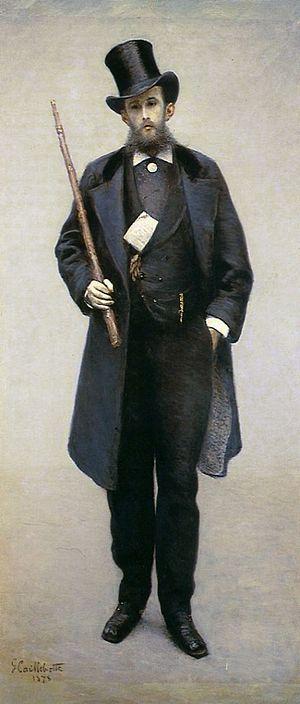
La Partie de bésigue est une huile sur toile du peintre impressionniste français Gustave Caillebotte datant de 1881. Elle mesure 121 × 161 cm et a été achetée à une collection particulière de Paris par le musée du Louvre Abou Dabi en 2009.